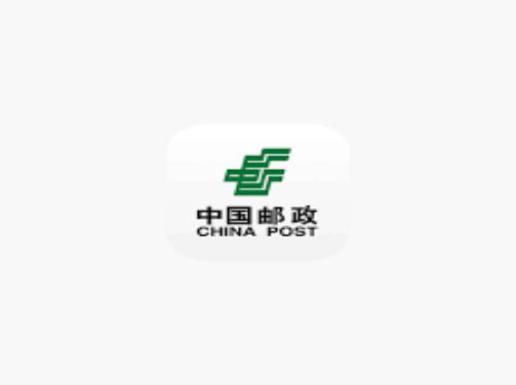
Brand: china post group corporation
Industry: Others